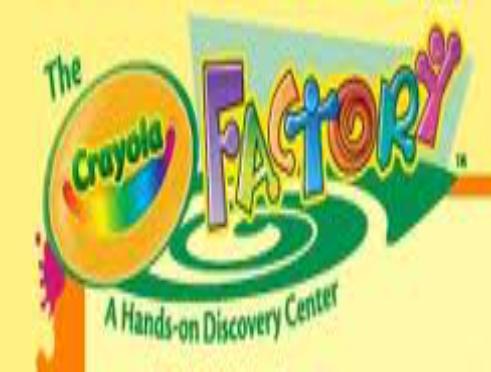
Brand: Crayola
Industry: Necessities